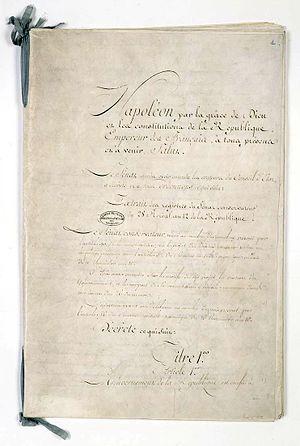
Sénatus-consulte organique conférant à Napoléon Ier la dignité impériale, première page.
Un sénatus-consulte ou senatus consultum est un texte émanant du sénat : un simple avis du sénat romain durant l’Antiquité ou ayant force de loi sous le consulat français et les deux empires napoléoniens.